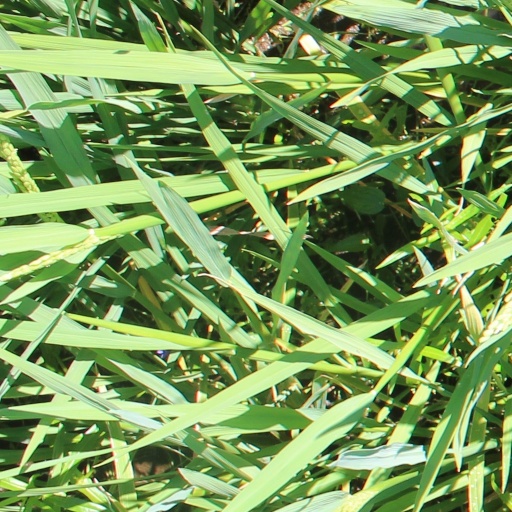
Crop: rice